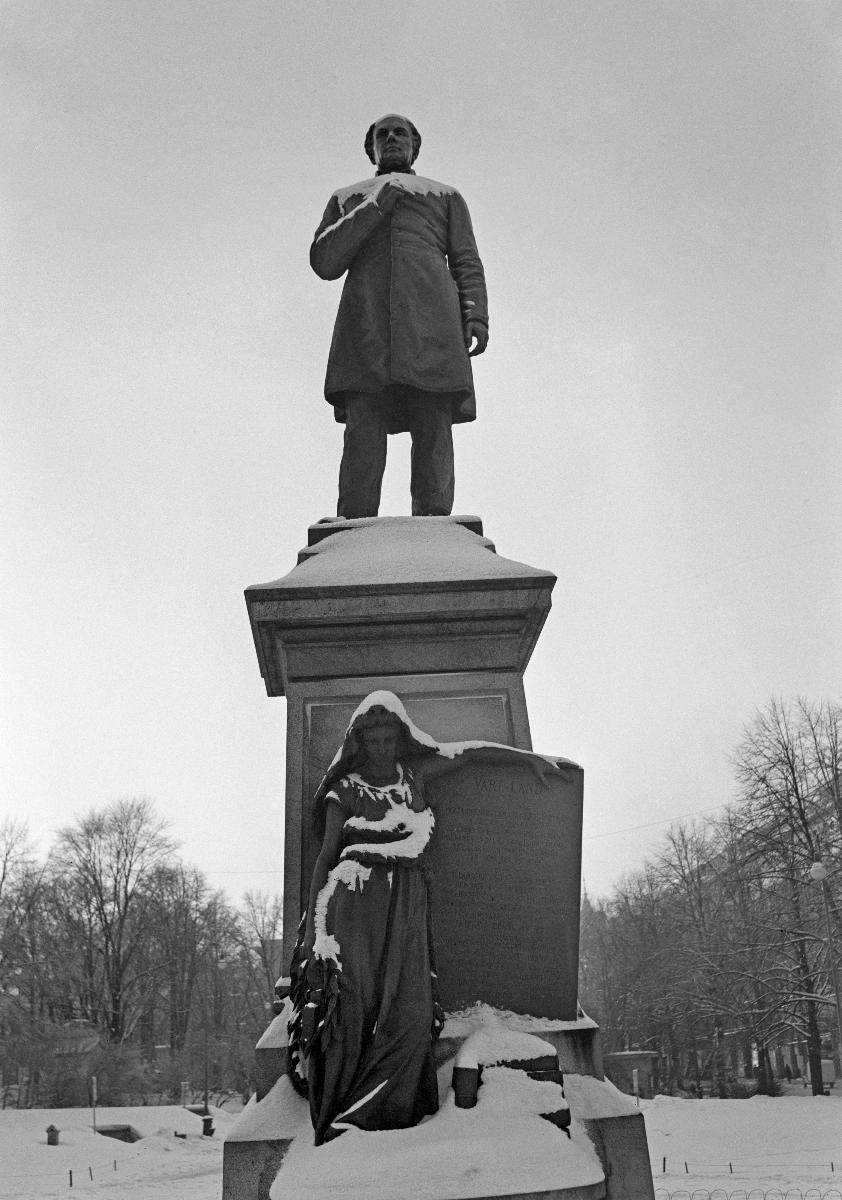
J. L. Runebergin patsas
J. L. Runebergs staty; Statue of J. L. Runeberg
sisällön kuvaus: J. L. Runebergin patsas Helsingissä Runeberginpäivänä 5.2.1940. content description: The statue of J. L. Runeberg in Helsinki on Runeberg's Day 5.2.1940. innehållsbeskrivning: J. L. Runebergs staty i Helsingfors på Runebergsdagen 5.2.1940.
Kuvaaja: Sundström, Hugo, kuvaaja; Runeberg, Walter, kuvan kohteen tekijä
Vuosi: 1940
Paikka: Suomi, Uusimaa, Helsinki
Aiheet: HBL; vuotuisjuhlat; patsaat; ylioppilaat; opiskelijat; suomenruotsalaiset; Runeberginpäivä; perinne; annual holidays (celebrations); statues; general upper secondary school graduates; students; Swedish-speaking Finns; annual festivities; traditions; Finnish Swedish students; Runeberg's Day; Swedish speaking Finns; Finland Swedish; tradition; årets fester; statyer; studenter; studerande; finlandssvenskar; fester; Runebergsdagen; traditioner